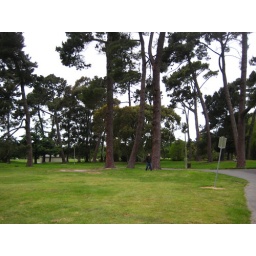
Saw these gynormous trees - you can see David walking around the base